J. O. Douglas House

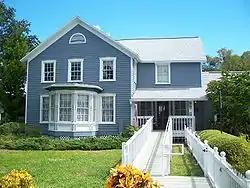

The J. O. Douglas House is a historic house located at 209 Scotland Street in Dunedin, Florida. It is locally significant as one of the oldest buildings in the town and as the home of one of the owners of an important early store in the pioneer community, and it remains an excellent example of vernacular architecture in central Florida.